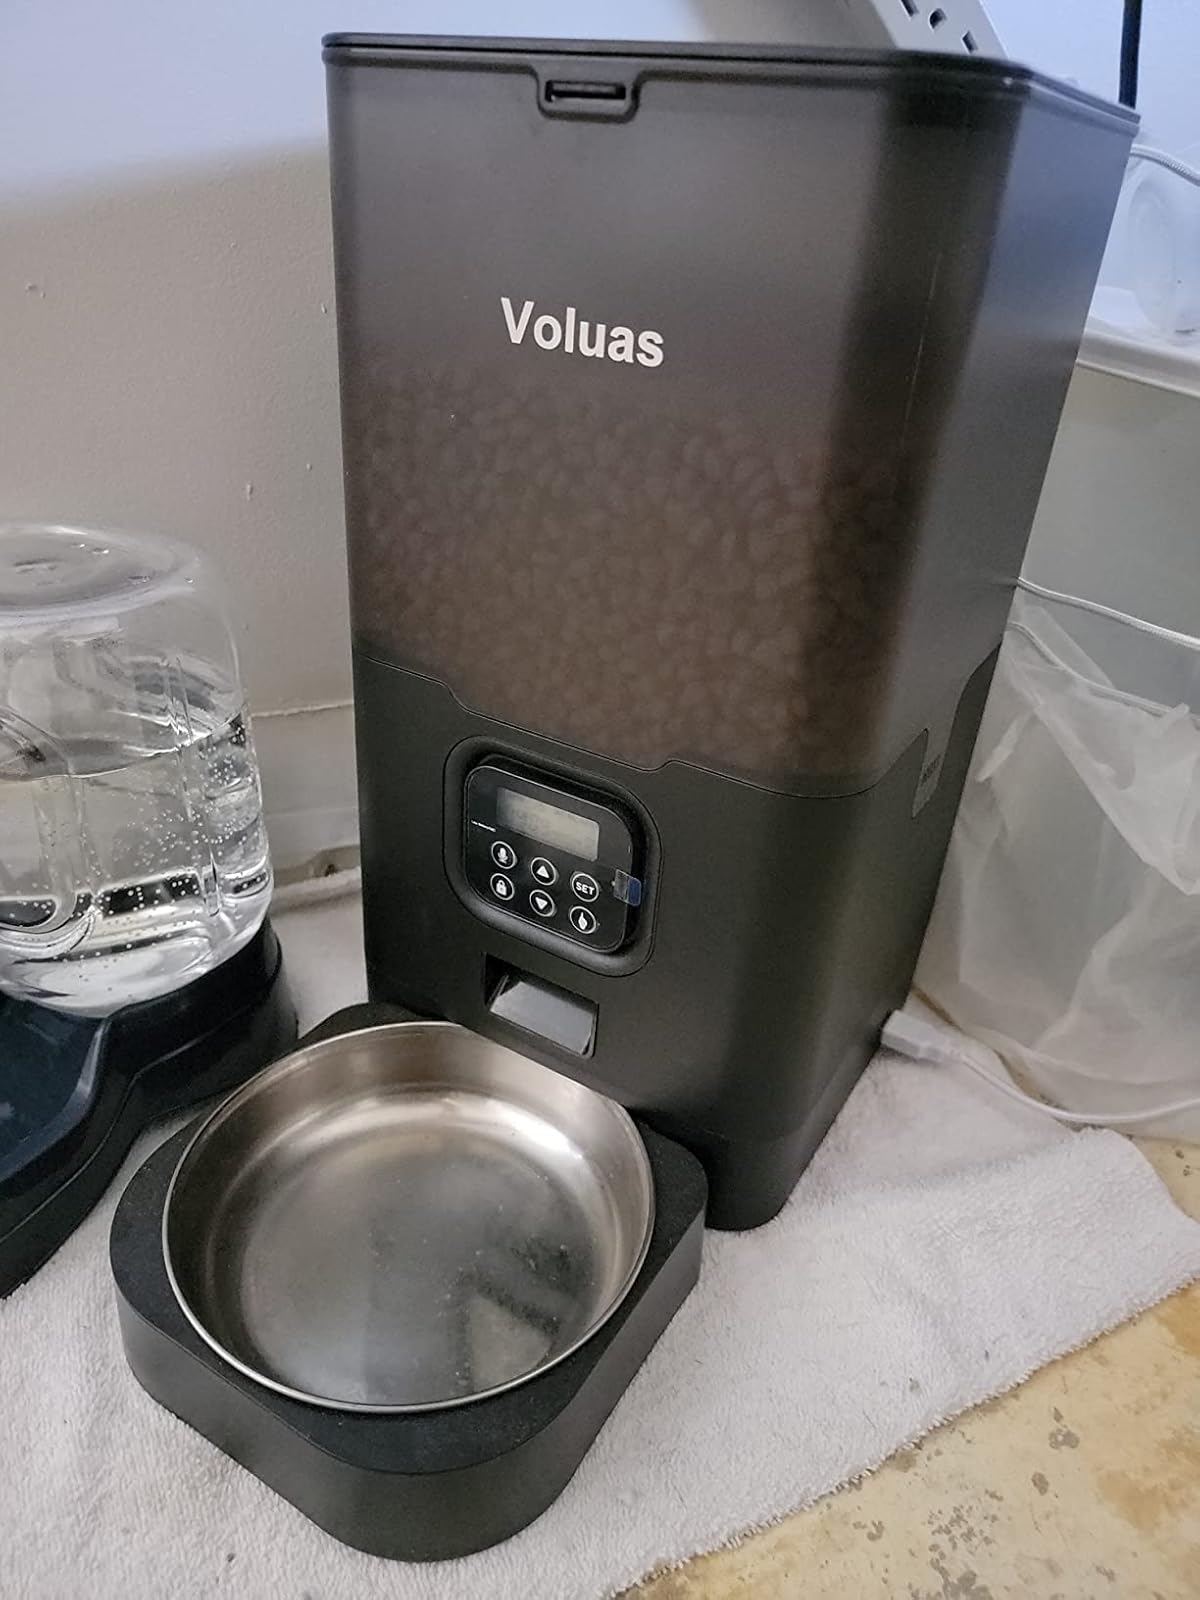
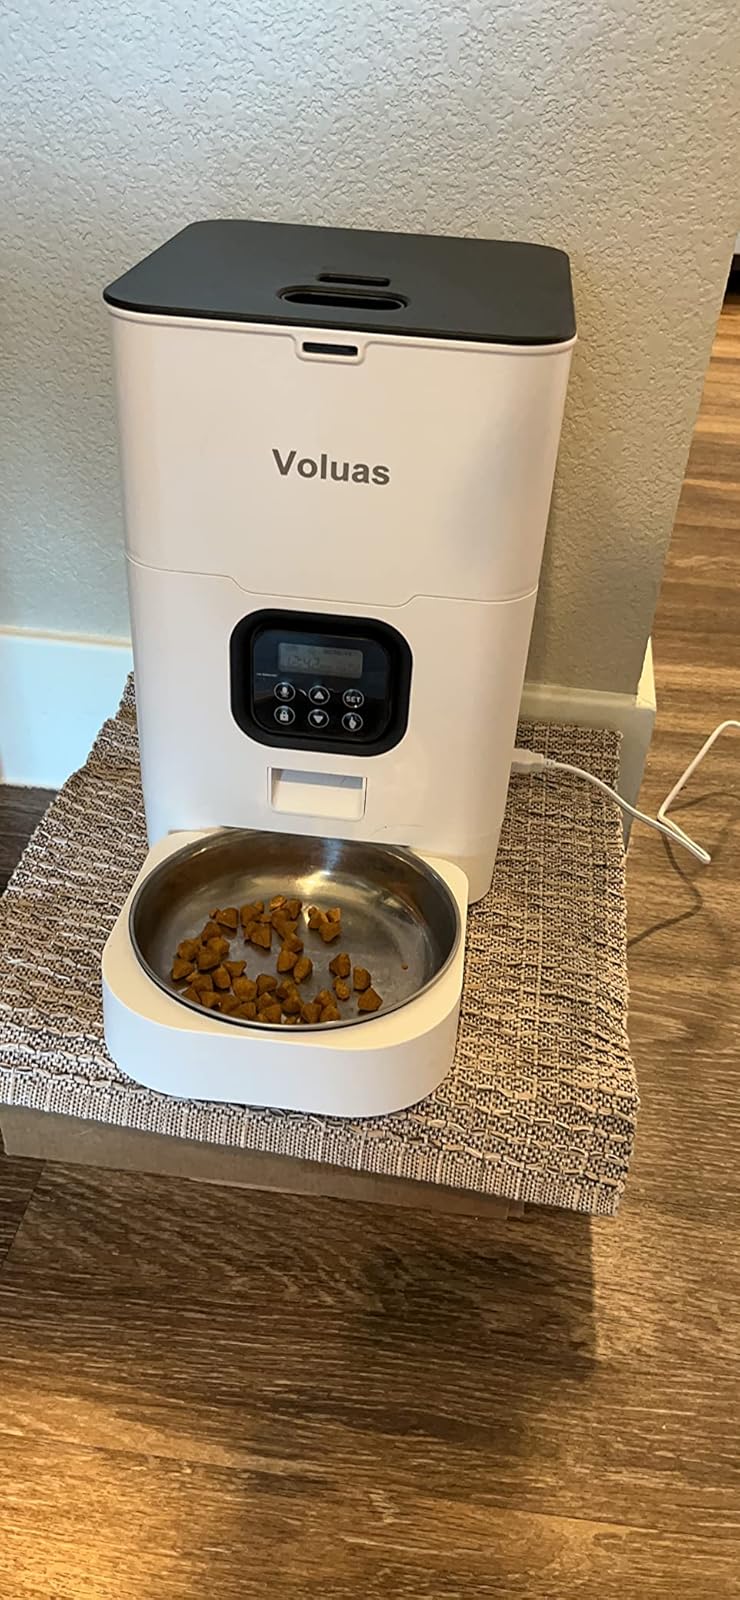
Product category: items_feeder
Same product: no